John Y. Brown Jr.

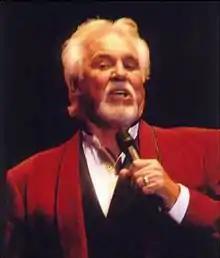
Singer Kenny Rogers collaborated with Brown to launch Kenny Rogers Roasters in 1991.

Because Brown owed few favors to the state's established politicians, many of his top appointees were businesspeople. Keeping a campaign promise to appoint a woman and an African American to his cabinet, Brown named William E. McAnulty Jr., and Jacqueline Swigart to his cabinet. McAnulty resigned his post as secretary of the state's Justice Cabinet within one month, saying the position would keep him from spending enough time with his family. Brown re-appointed McAnulty to his former position as a judge with the Jefferson County District Court and replaced him with another African American, George W. Wilson. He also appointed Viola Davis Brown as Executive Director of the Office of Public Health Nursing in 1980. She was the first African American nurse to lead a state office of public health nursing in the United States. His most controversial appointment was Frank Metts, his secretary of transportation. Metts broke with political tradition in Kentucky, announcing that contracts would be awarded on the basis of competitive bids and performance rather than political patronage. Despite cutting personnel from the department, Metts doubled the miles of road that were resurfaced.